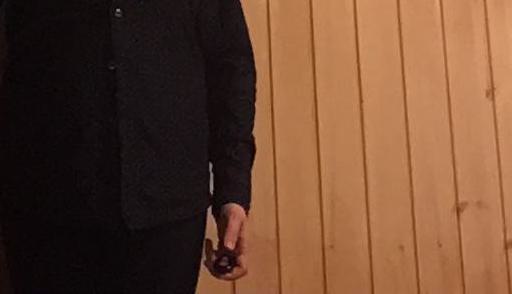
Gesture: no_gesture